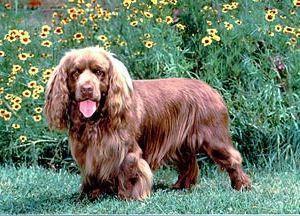
Sussex_spaniel